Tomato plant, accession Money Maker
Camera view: horizontal (90 deg, fisheye); turntable rotation: 120 degrees
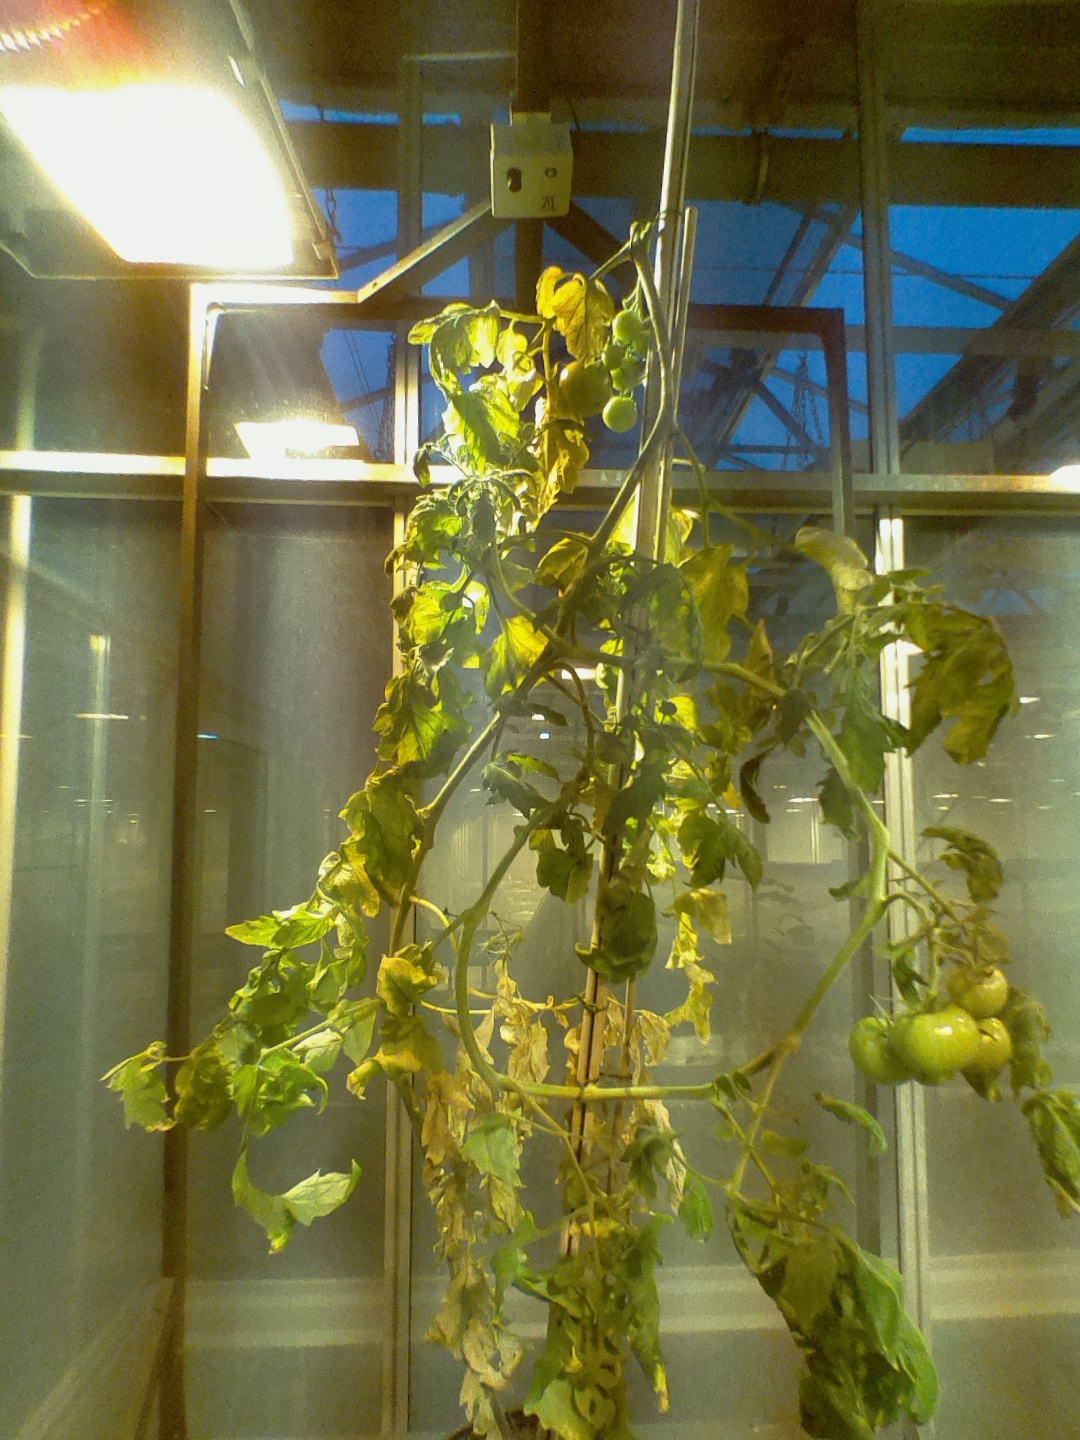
BBCH growth stage 79: 90% -100% of final fruit size